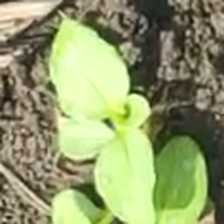
Weed species: Kena_(Commplina_benghalensio)